Thunder Among the Leaves

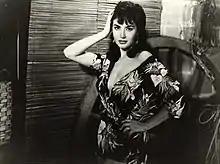

Critic Gustavo J. Castagna felt that the aesthetic of "Thunder Among the Leaves" was reminiscent of the social commentary films by Hugo del Carril and Mario Soffici. Critic Sergio Wolf described Bó's films during this time as serial and each followed the generic pattern described by Arnold Hauser: the exaggerated and sharp, the harsh and exotic. Wolf said that "Thunder Among the Leaves" exhibits this pattern when Julio, who has nothing to lose, lets his passion boil over and rapes Flavia.